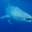
Label: whale